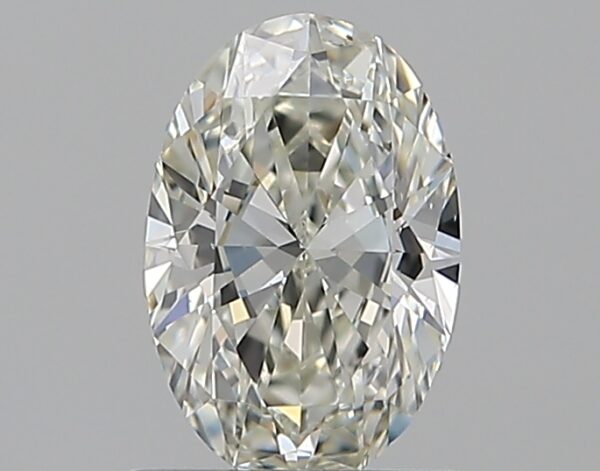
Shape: oval
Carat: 0.7
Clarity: VS1
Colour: K
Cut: EX
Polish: EX
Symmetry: VG
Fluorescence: M
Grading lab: GIA
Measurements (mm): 7.33 x 4.86 x 2.95